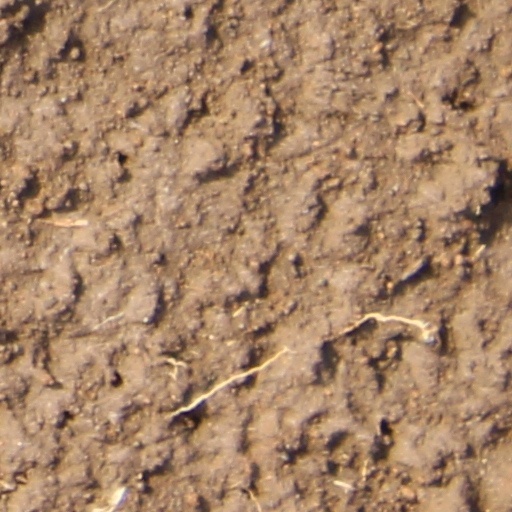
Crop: wheat